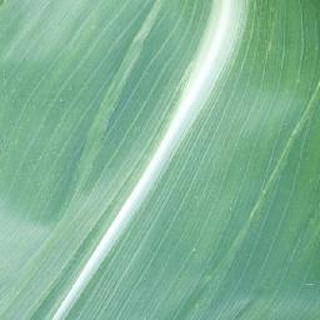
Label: healthy_corn